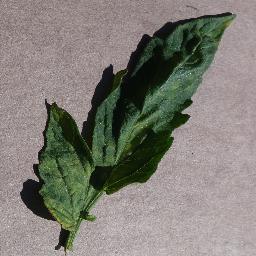
Label: Tomato___Leaf_Mold